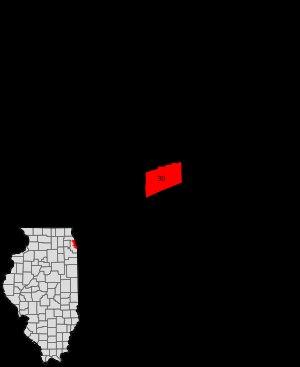
South Lawndale est l'un des 77 secteurs communautaires de la ville de Chicago aux États-Unis. Il est principalement habité par des communautés originaire du Mexique et d'Europe de l'est.